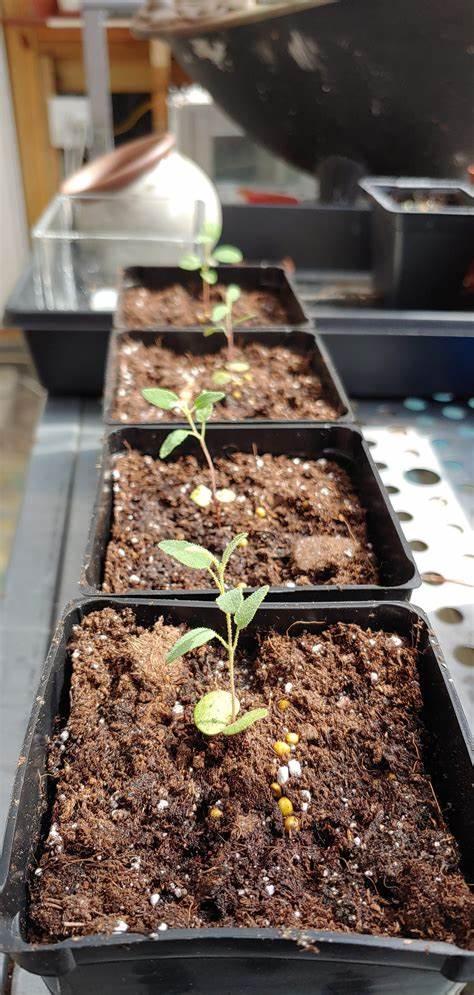
Matenga madogo yenye rangi nyeusi yaliyojazwa udongo wenye rutub,a tayari kukuzia mimea iliyostawi ndani yake Kwa ajili ya mbegu na kwenda kupandwa eneo jingine.